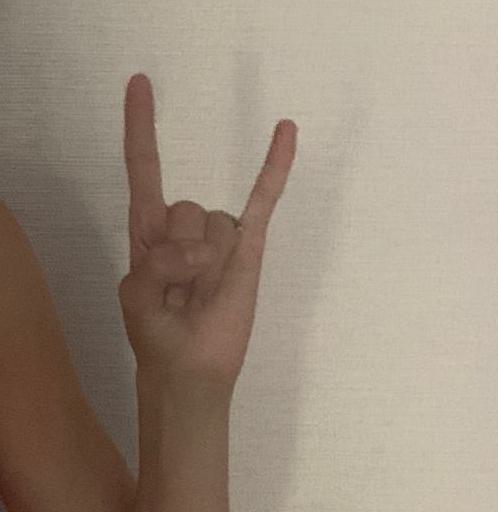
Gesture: rock